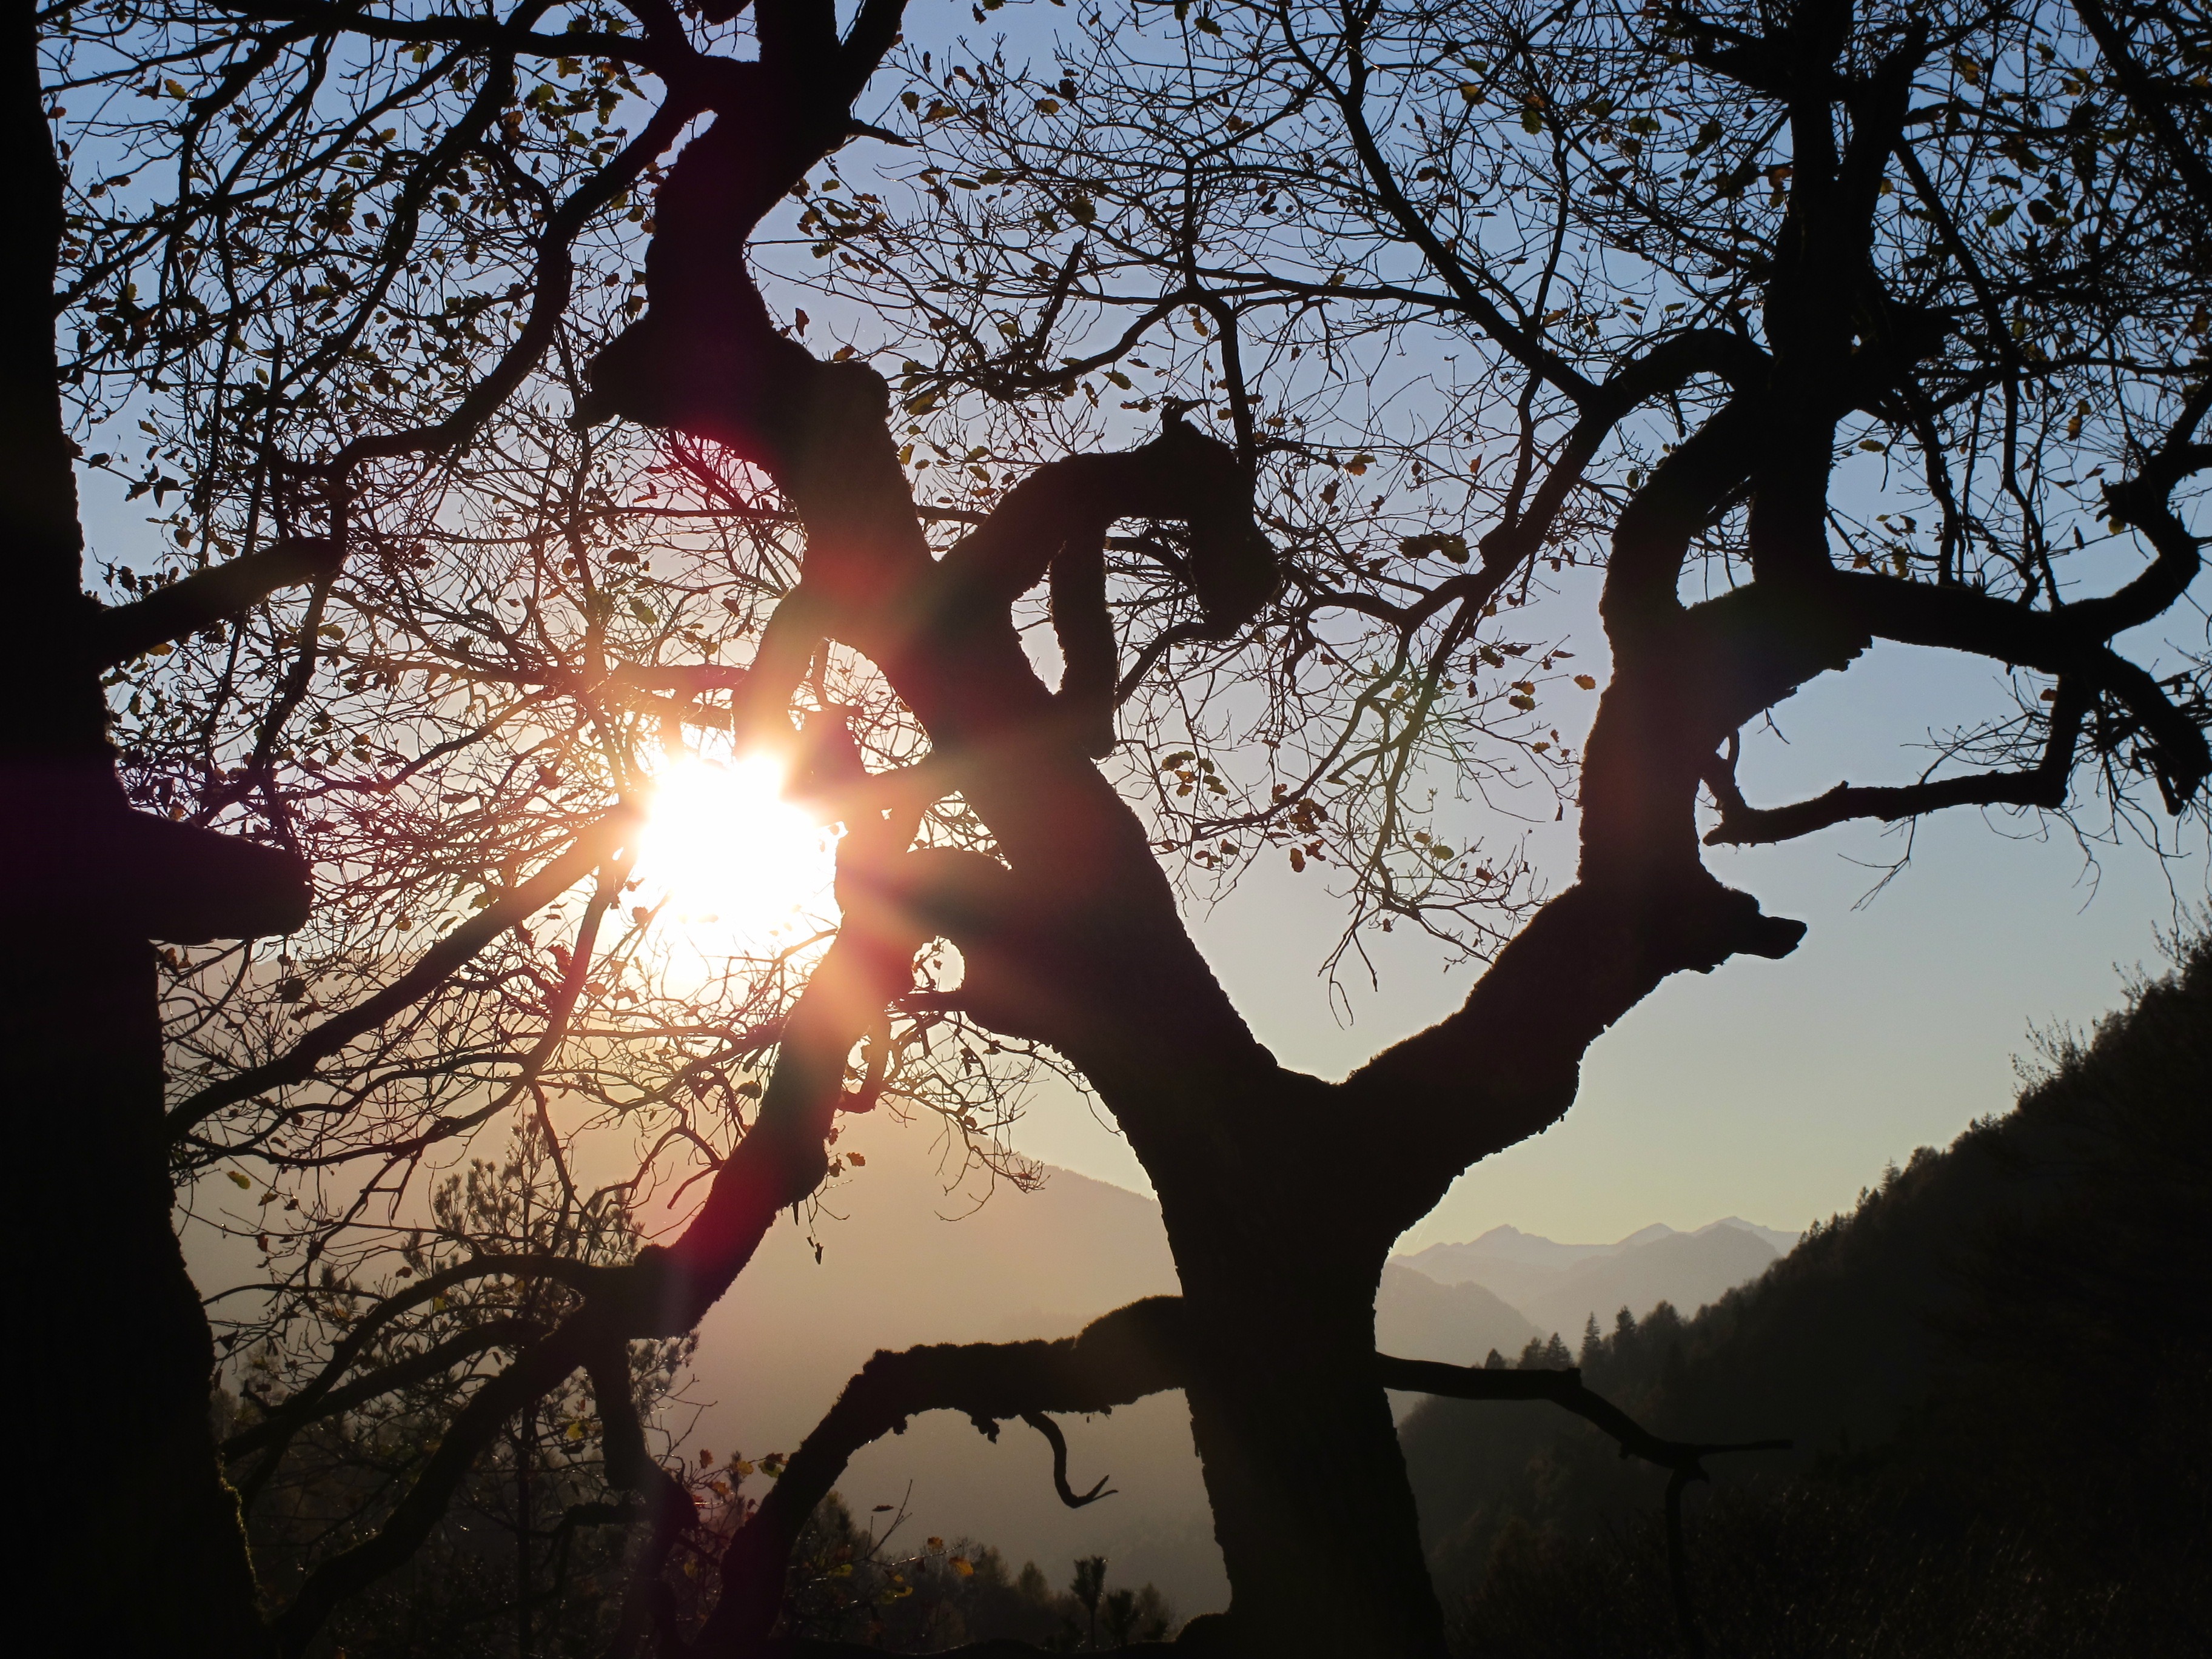
landscape, tree, nature, branch, silhouette, light, plant, sky, sun, sunset, sunlight, morning, leaf, flower, spring, autumn, contrast, blue, season, back light, woody plant